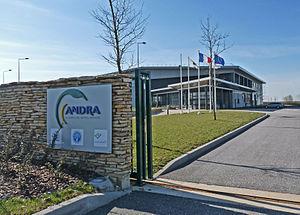
Espace technologique de l'ANDRA à Saudron (Haute-Marne).
Saudron est une commune française située dans le département de la Haute-Marne, en région Grand Est.
L'Agence nationale pour la gestion des déchets radioactifs est un établissement public à caractère industriel et commercial chargé de la gestion des déchets radioactifs en France.